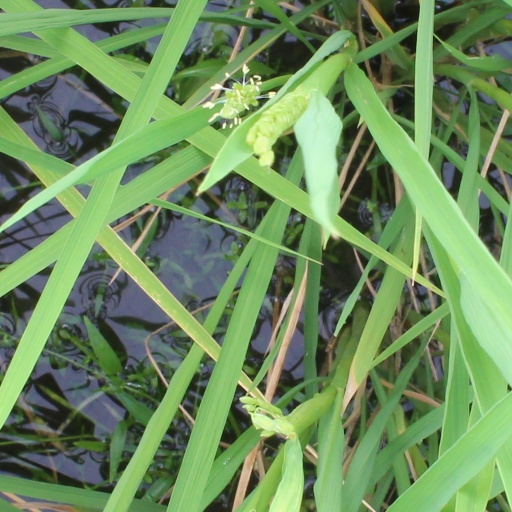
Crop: rice